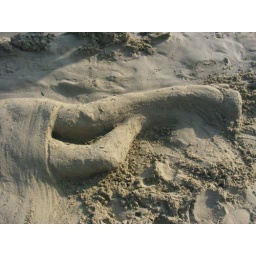
Girl/lady/ in the sand/ sand sculpture on the beach at Big Wave Bay, Hong Kong Sanyo digital camera